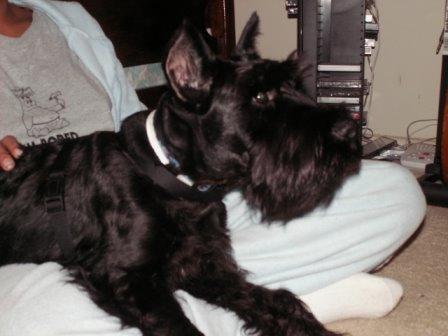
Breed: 220-n000053-standard_schnauzer